Wilkinson Award

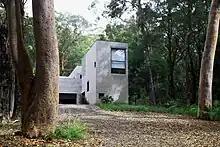
2021 Wilkinson Award, Pearl Beach House by Polly Harbison

Winners of the Named Award, Architecture Award and Commendations are eligible for consideration of the Robin Boyd Award presented later in the same year at the Australian national architecture awards, regarded as the highest award for new houses in Australia. Since 1981 a total of 10 Wilkinson Award winners have won the national Robin Boyd Award.